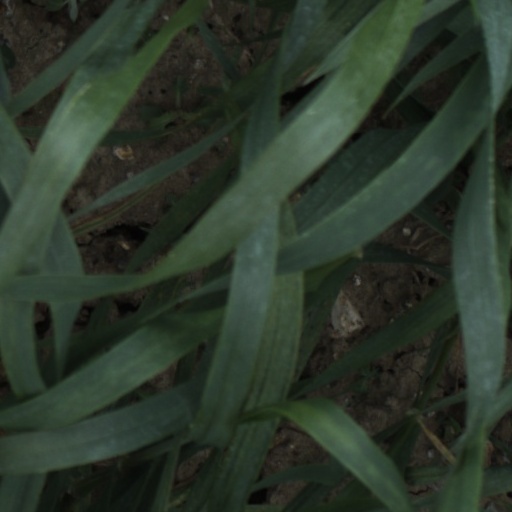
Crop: wheat